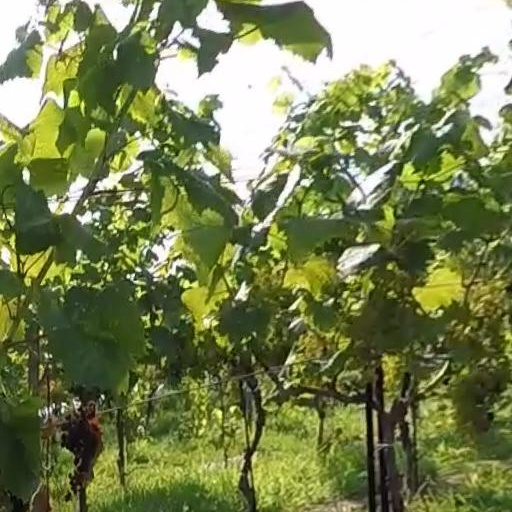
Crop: grape